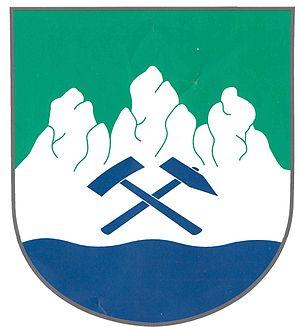
Kamenná est une commune du district de Jihlava, dans la région de Vysočina, en République tchèque. Sa population s'élevait à 190 habitants en 2019.